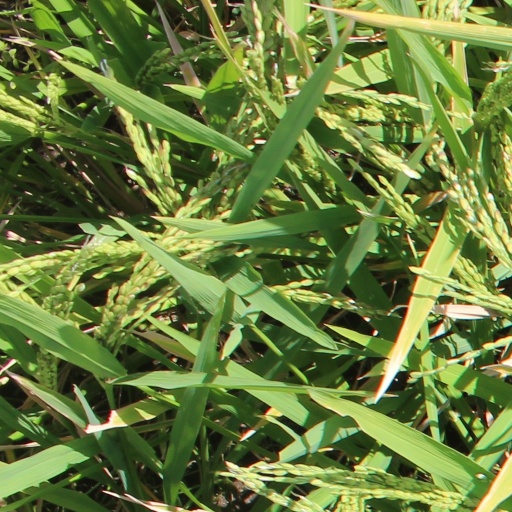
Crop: rice